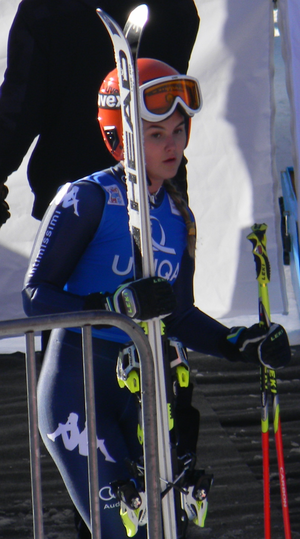
Laura Pirovano, née le 20 novembre 1997, est une skieuse italienne polyvalente.